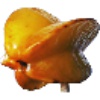
Label: Carambula 1